Schoenfels

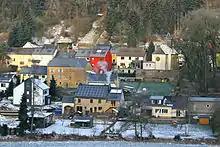
View of Schoenfels village

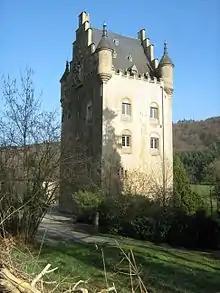
Schoenfels Castle

Schoenfels is a village in the commune of Mersch, in central Luxembourg. , the village has a population of 237. It is the location of Junction 3 of the A7 motorway, which goes from Luxembourg City to Clervaux. It is notable for Schoenfels Castle.